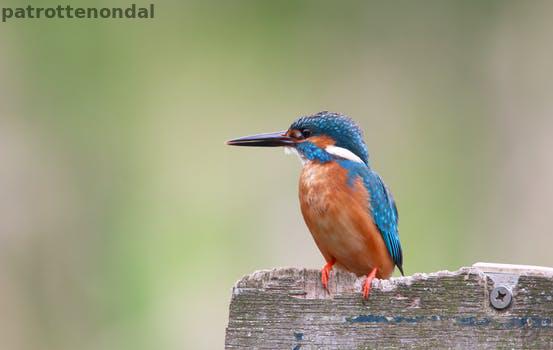
Label: Watermark